Slaný

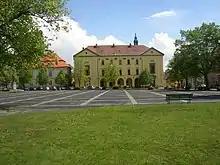
Former Piarist college

Slaný is located about north of Kladno and northwest of Prague. It lies in the Prague Plateau. The highest point and a dominant feature of the town's panorama is the hill Slánská hora at above sea level. The stream of Červený potok flows through the municipal territory from the southwest to the northeast.